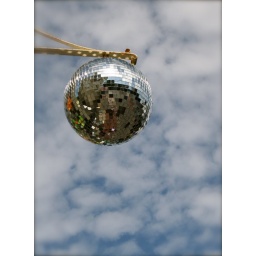
Disco ball in the sky